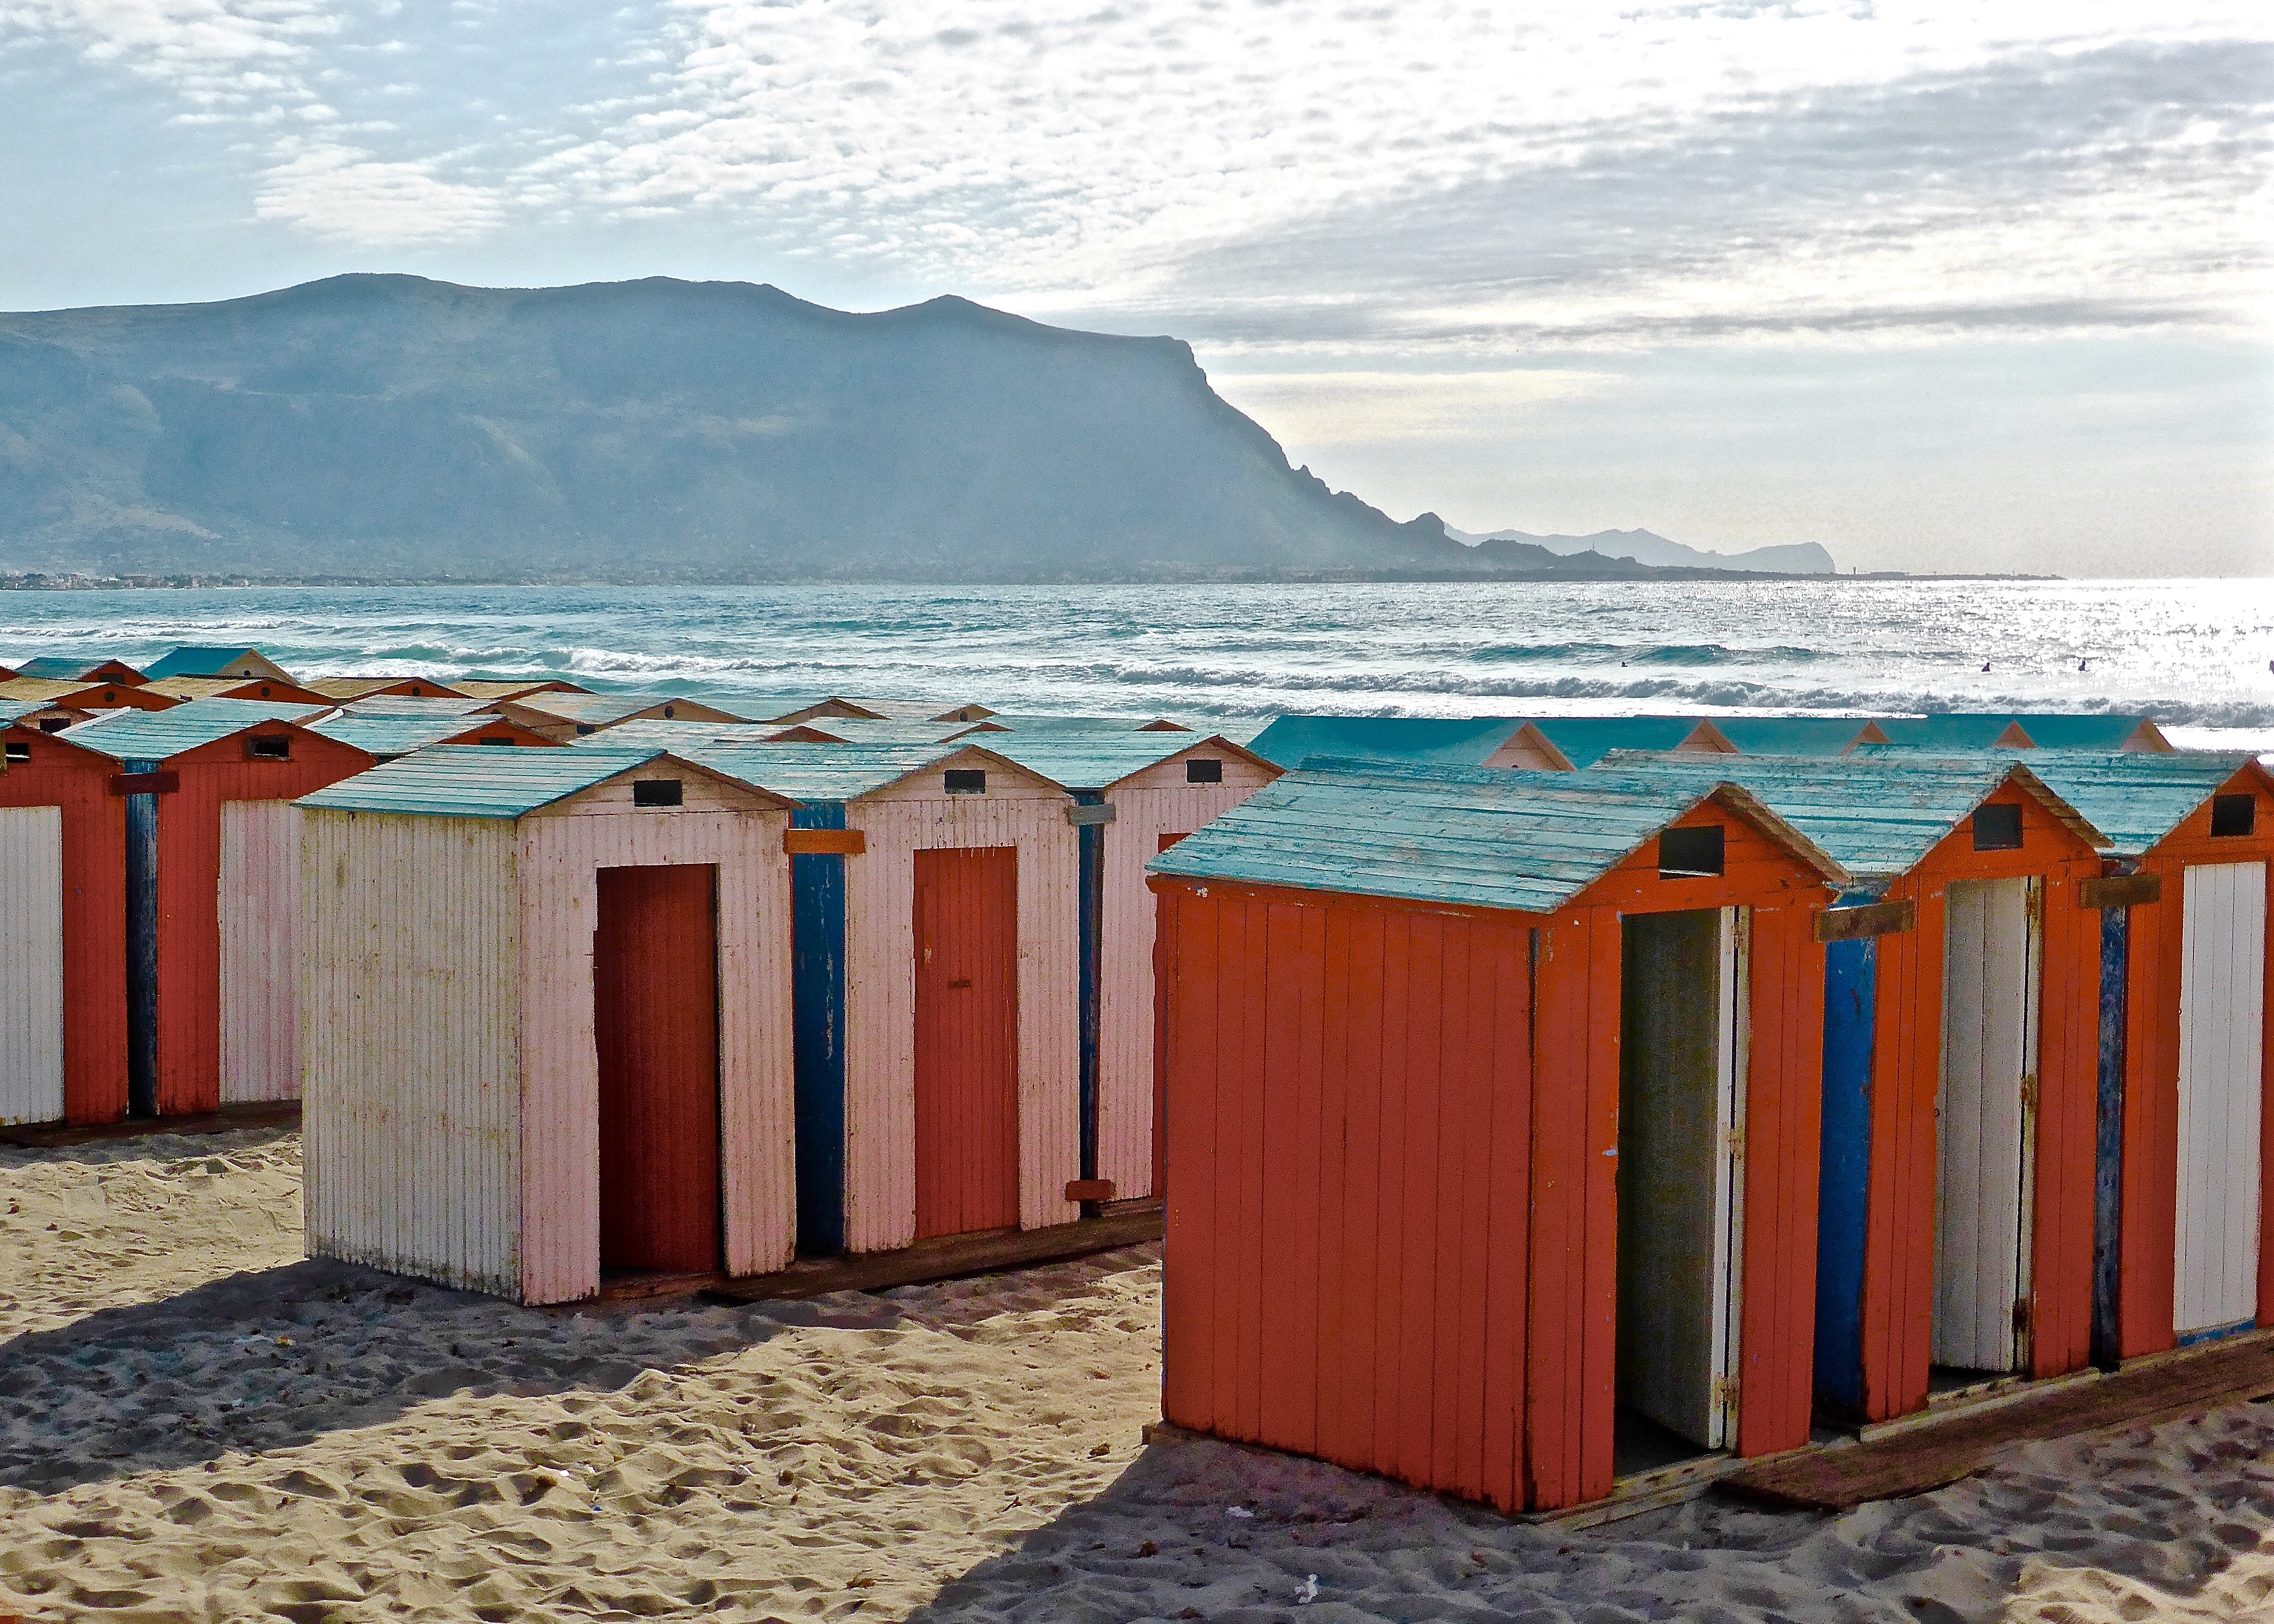
beach, landscape, sea, coast, shore, coastal, hut, seaside, shack, scenic, seascape, scenery, colorful, outdoors, vista, sicily, huts